The Doctor's Daughter

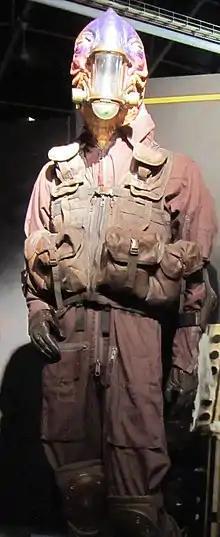
The Hath as they appear at the Doctor Who Experience.

The Doctor confides privately to Donna that he is resistant to Jenny travelling with them because she reminds him too much of everyone who was killed in the Time War. Donna becomes intrigued by a series of numbered plaques that she notices in each room. The Doctor, Donna, and Jenny reach the Source, which is a terraforming device within a colonising spaceship. Donna realises that the plaques represent the dates each part of the building was completed; according to the dates, the ship landed only seven days ago. The humans and Hath have bred so many generations through the progenation machines that their own history has degraded into myth. The Doctor determines the original cause of the conflict was a power vacuum created after the death of the mission commander.